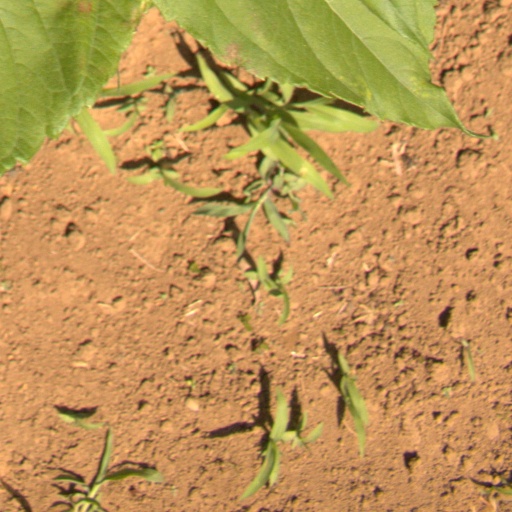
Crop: Jerusalem artichoke